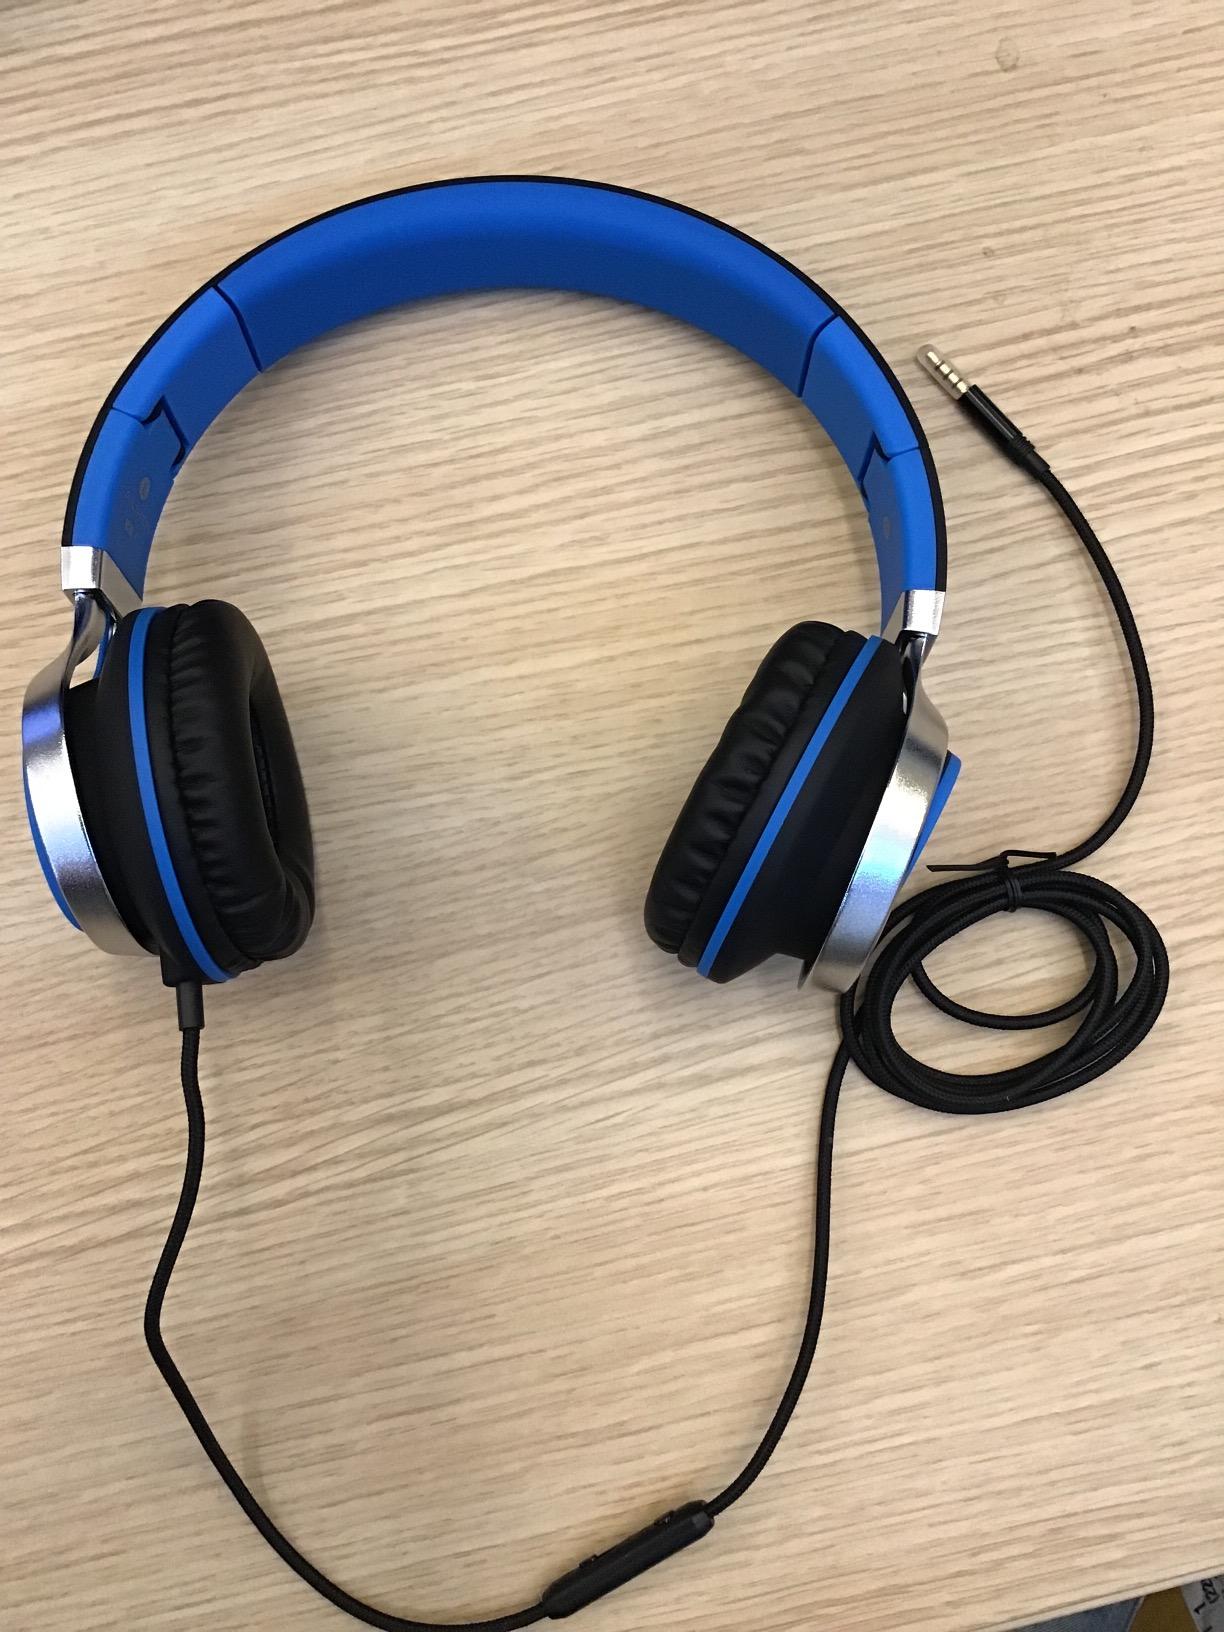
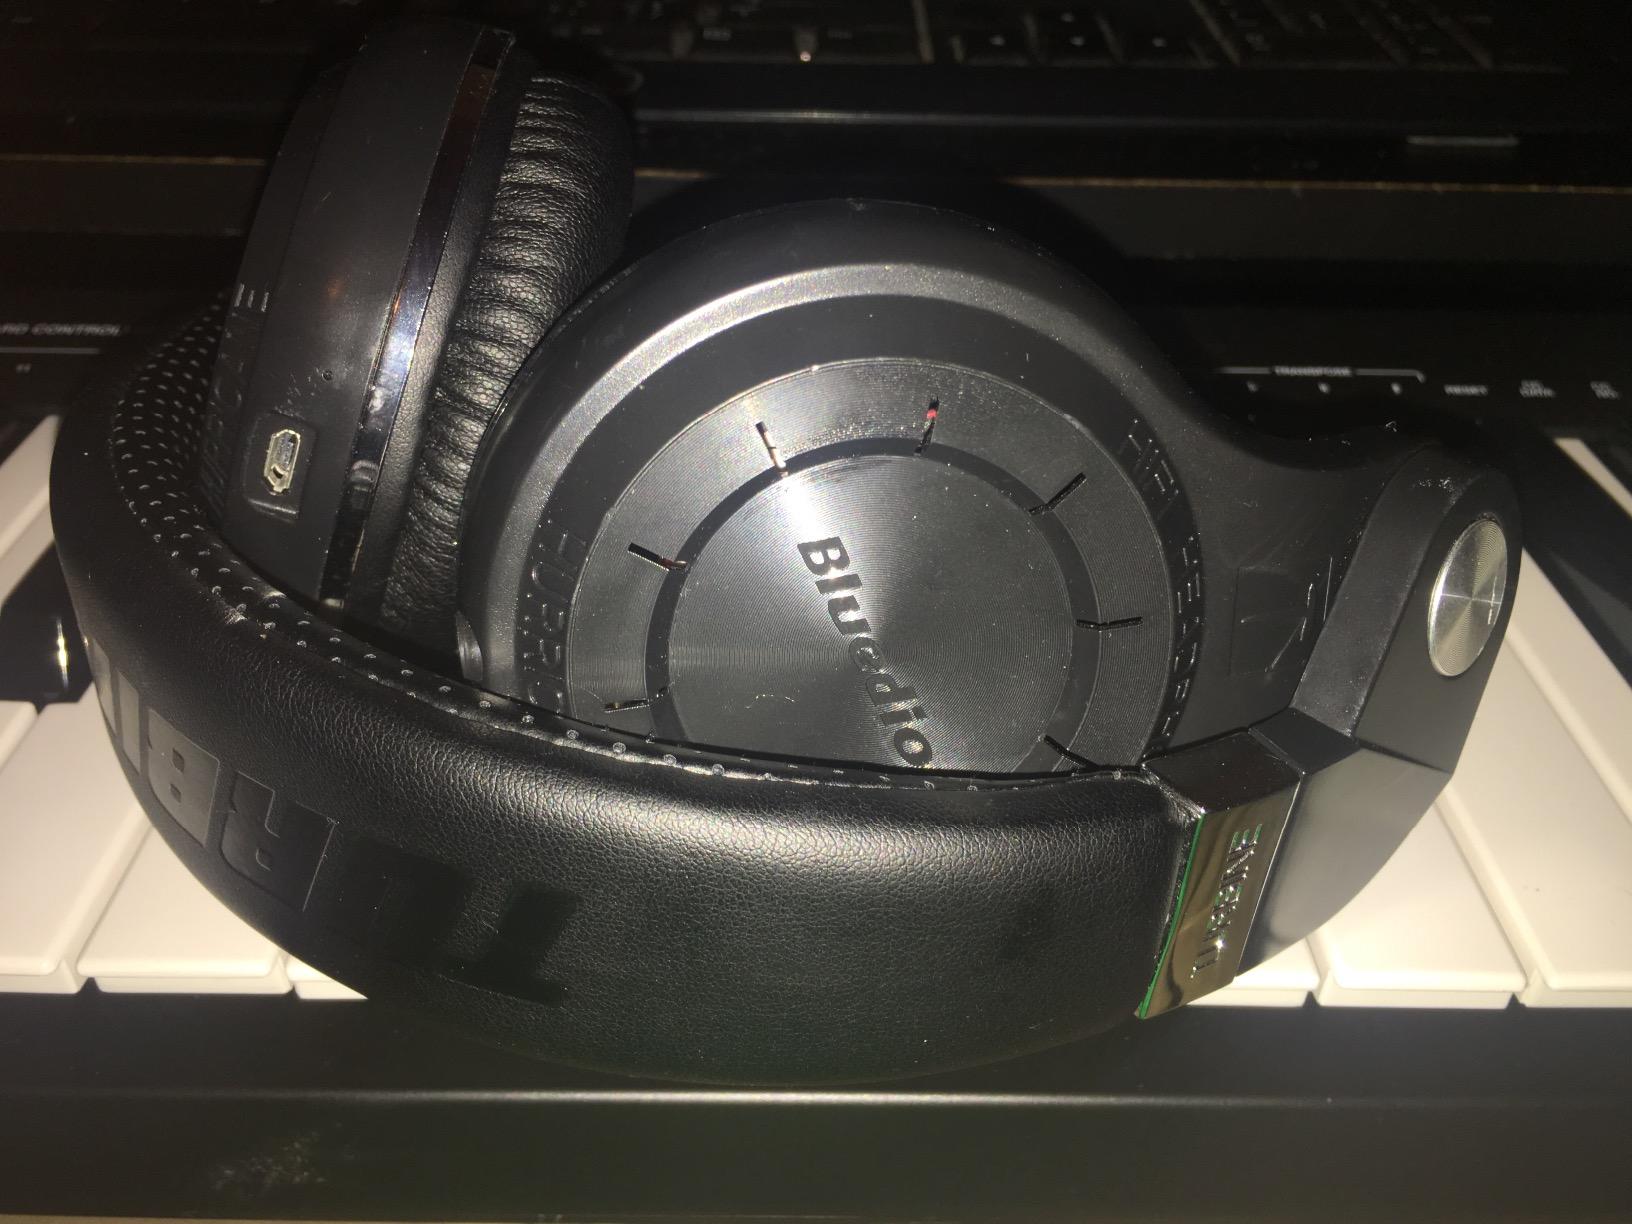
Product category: headphones
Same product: no